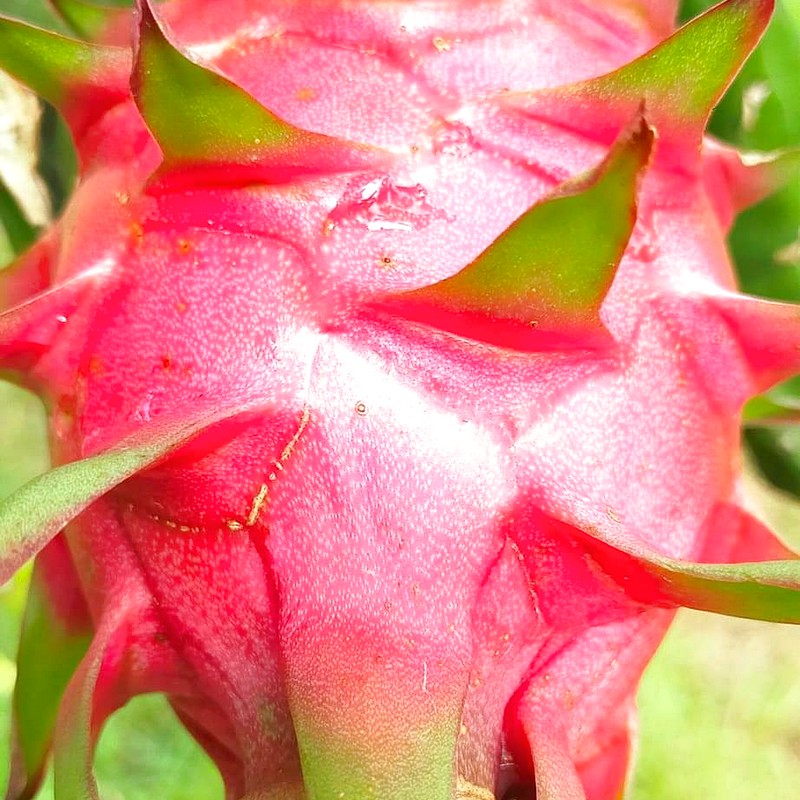
Label: Mature Dragon Fruit